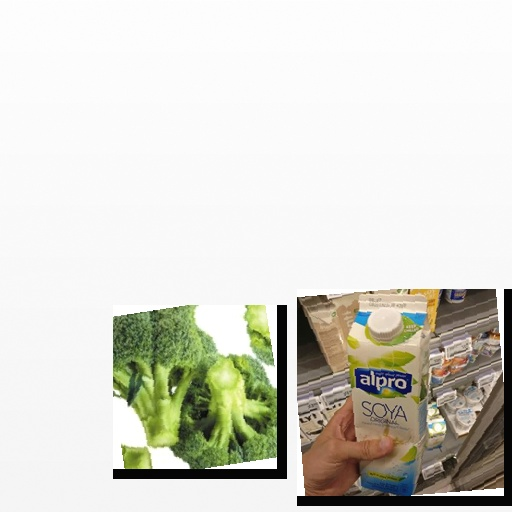
Food items: broccoli, soy_milk